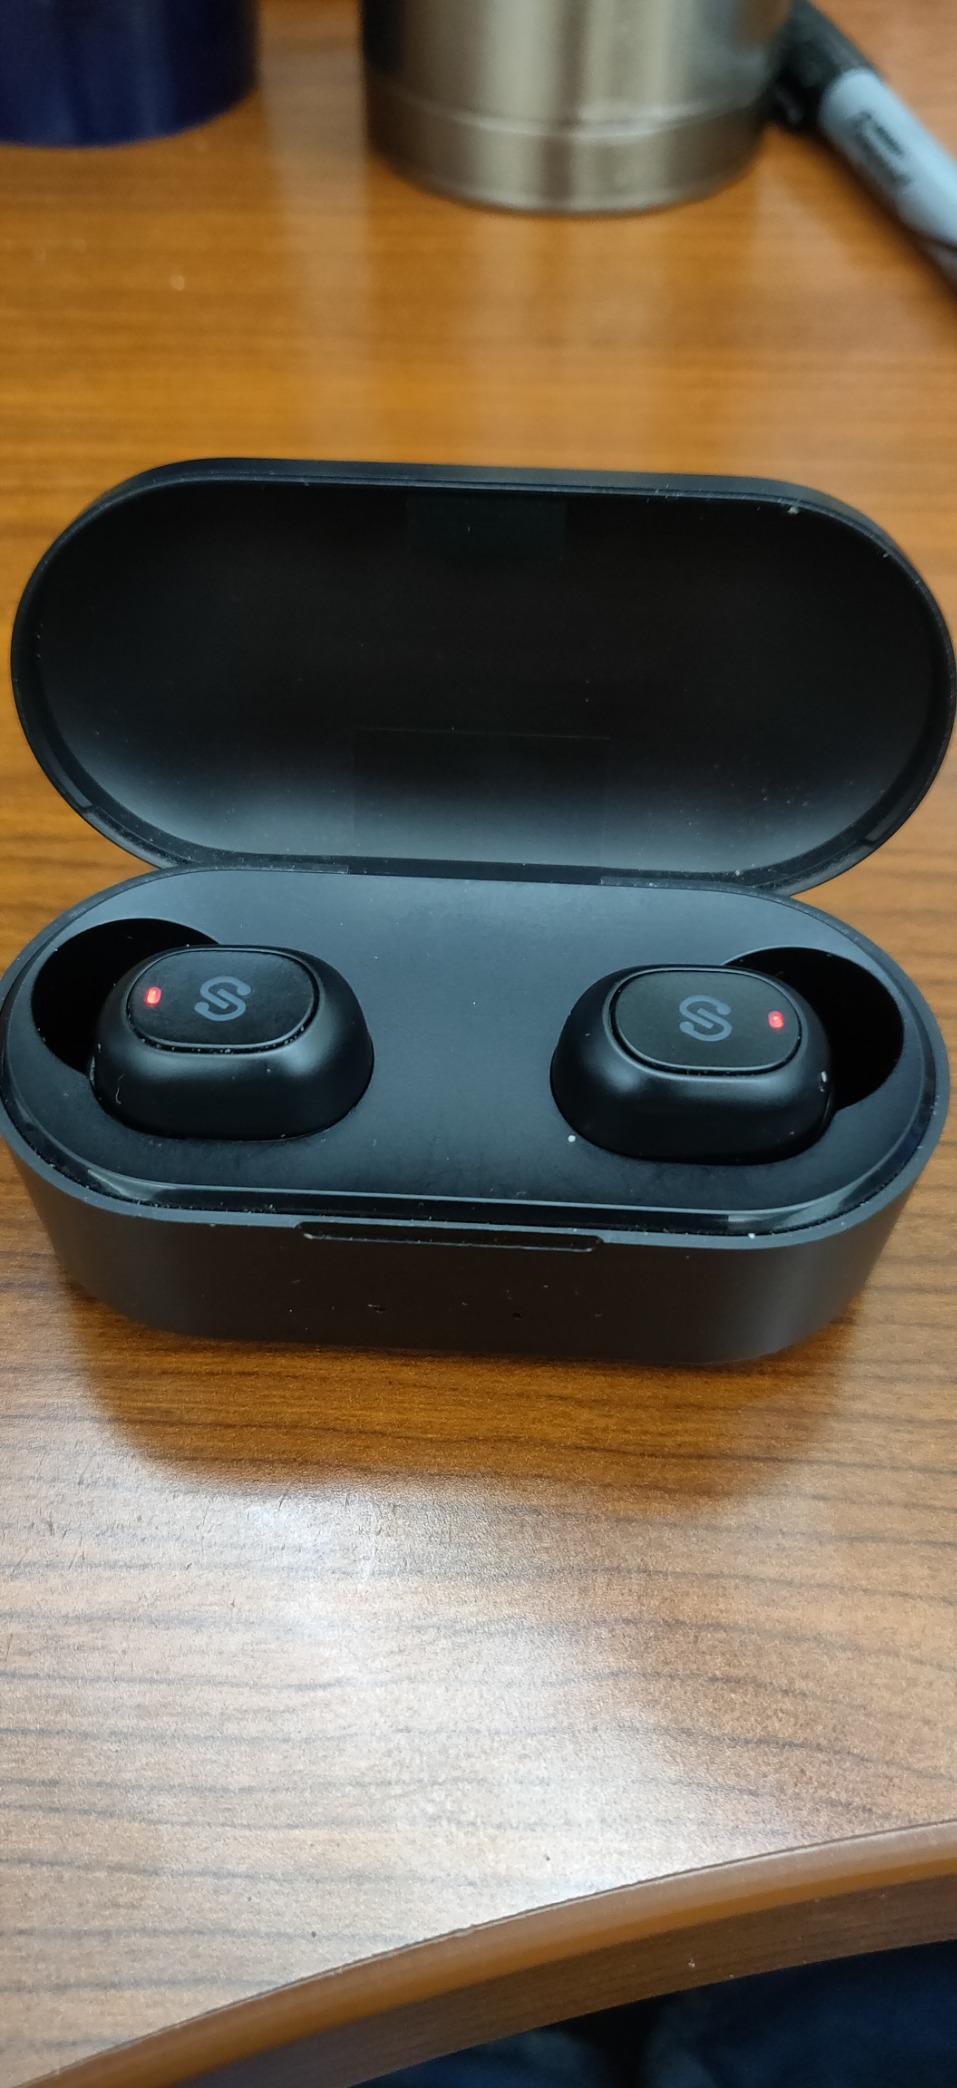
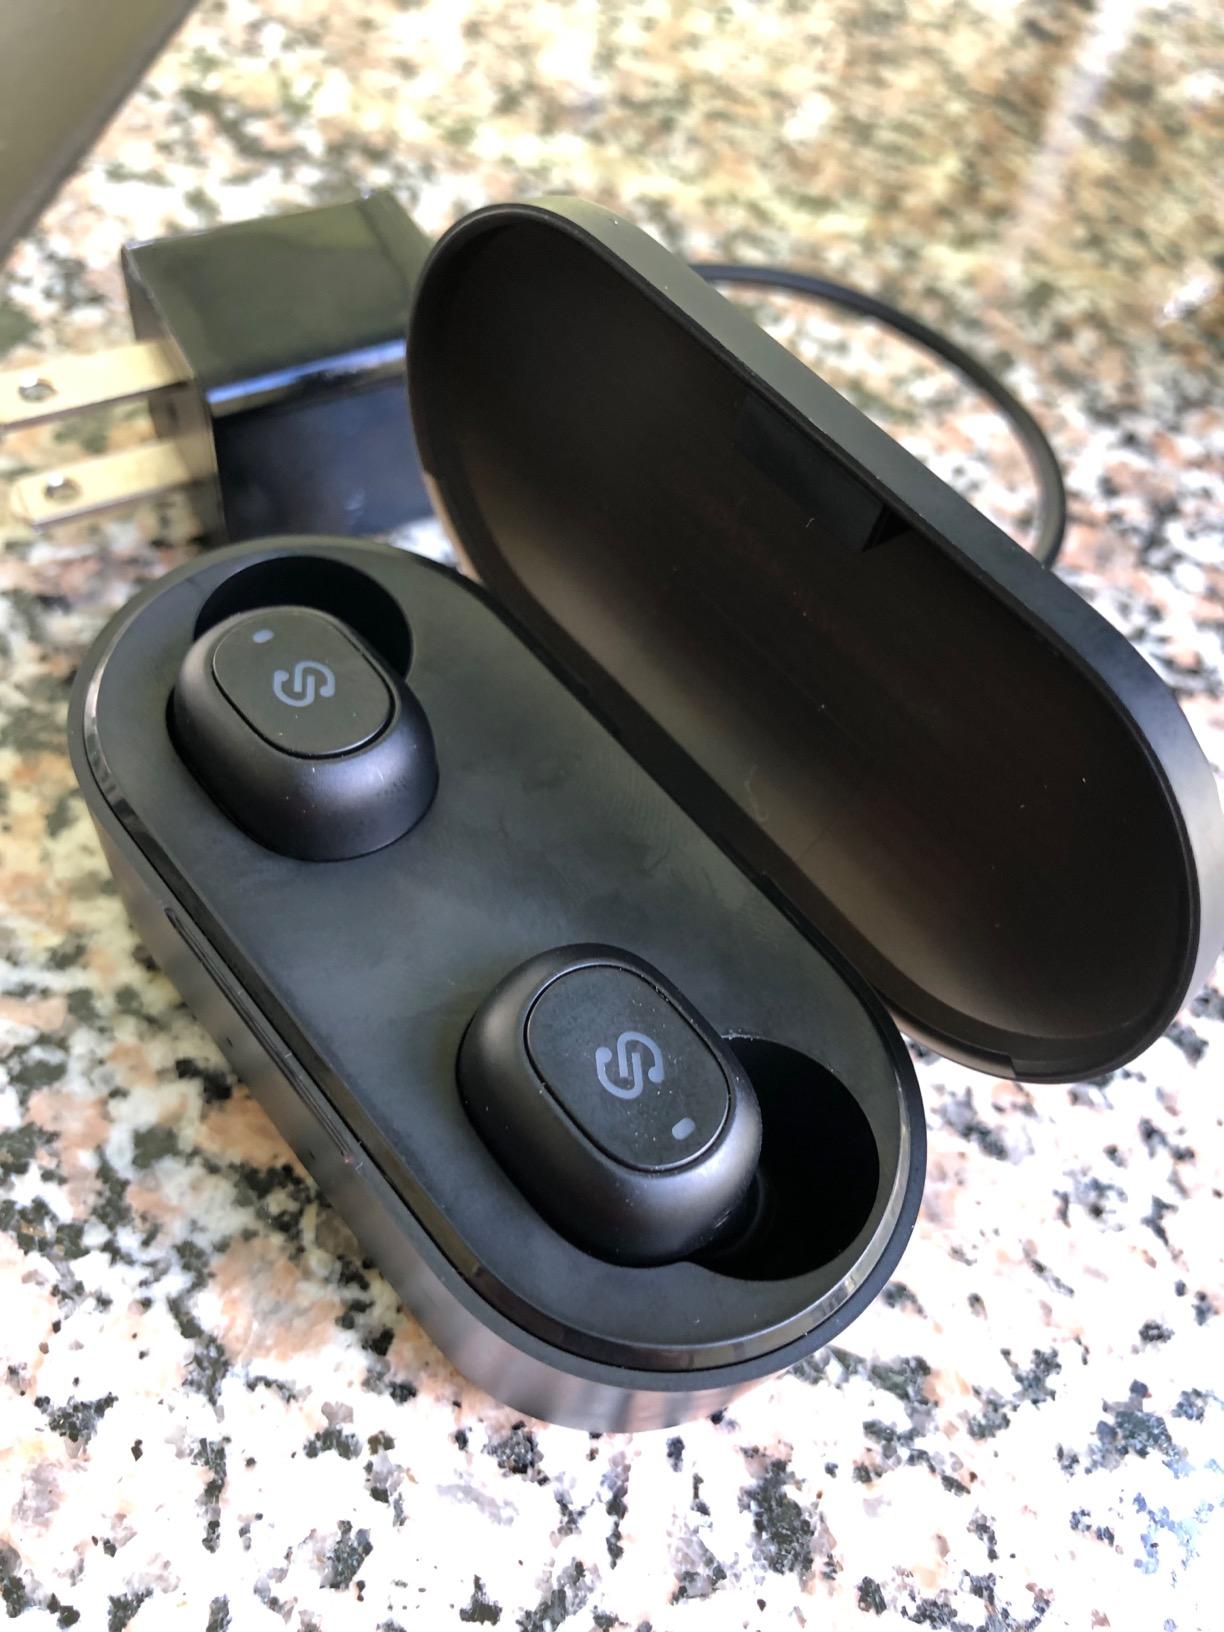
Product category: earbuds
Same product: yes